Apocalyptic and post-apocalyptic fiction

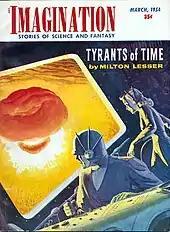
"Imagination" magazine cover, depicting an atomic explosion, dated March 1954

The apocalypse event may be climatic, such as runaway climate change; natural, such as an impact event; man made, such as nuclear holocaust; medical, such as a plague or virus, whether natural or man-made; religious, such as the Rapture or Great Tribulation; or imaginative, such as zombie apocalypse or alien invasion. The story may involve attempts to prevent an apocalypse event, deal with the impact and consequences of the event itself, or may be post-apocalyptic and set after the event. The time frame may be immediately after the catastrophe, focusing on the travails or psychology of survivors, the way to maintain the human race alive and together as one, or considerably later, often including the theme that the existence of pre-catastrophe civilization has been forgotten (or mythologized). Post-apocalyptic stories often take place in a non-technological future world, or a world where only scattered elements of society and technology remain.